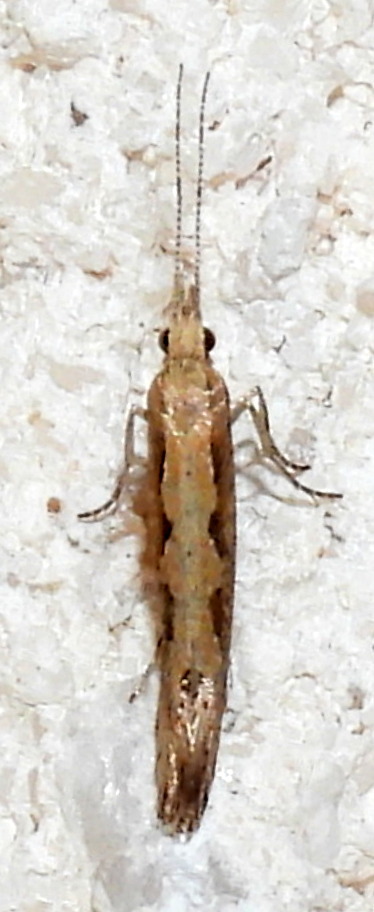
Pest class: diamondback_moth